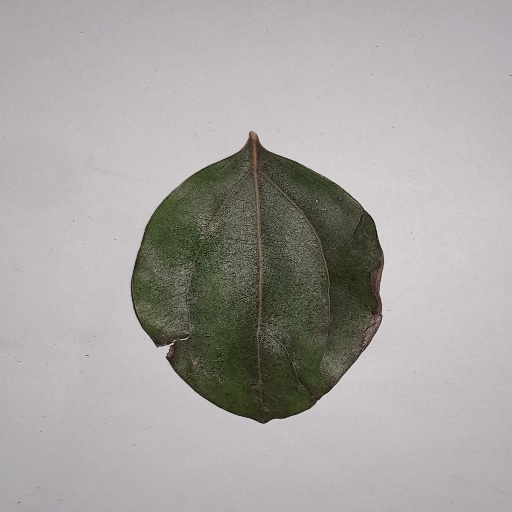
Species: Camphor
Leaf condition: Bacterial Spot